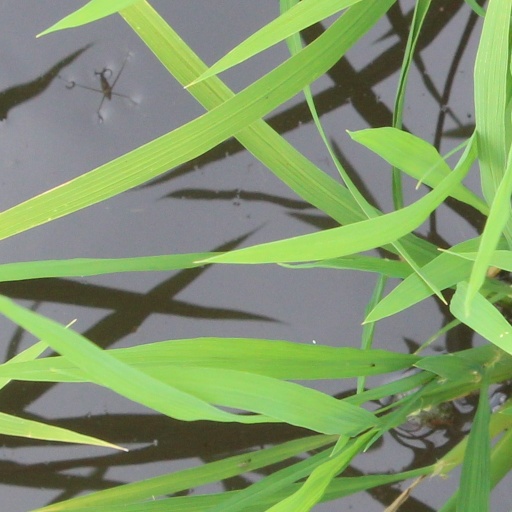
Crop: rice